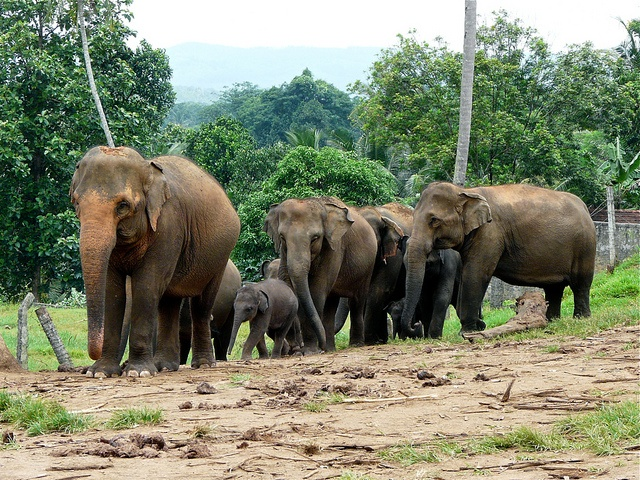
A herd of adult elephants and at least one baby grouped together.
A herd of elephants walking along a dirt road.
A baby elephant is escorted by a herd of adult elephants.
A herd of elephants traveling together on a dirt pasture.
A row of elephants, including one baby, walk down a dirt pathway.